First National Bank (Clinton, Iowa)

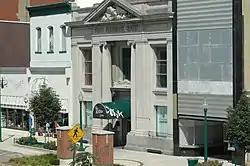

First National Bank is a historic structure located in downtown Clinton, Iowa, United States. Clinton architect A.H. Morrell designed the building in the Classical Revival style. It was built by Daniel Haring from 1911 to 1912. The two-story structure features a pediment and fluted columns flanking the main entrance. The exterior is composed of dressed stone and is wide. It was listed on the National Register of Historic Places in 1985.